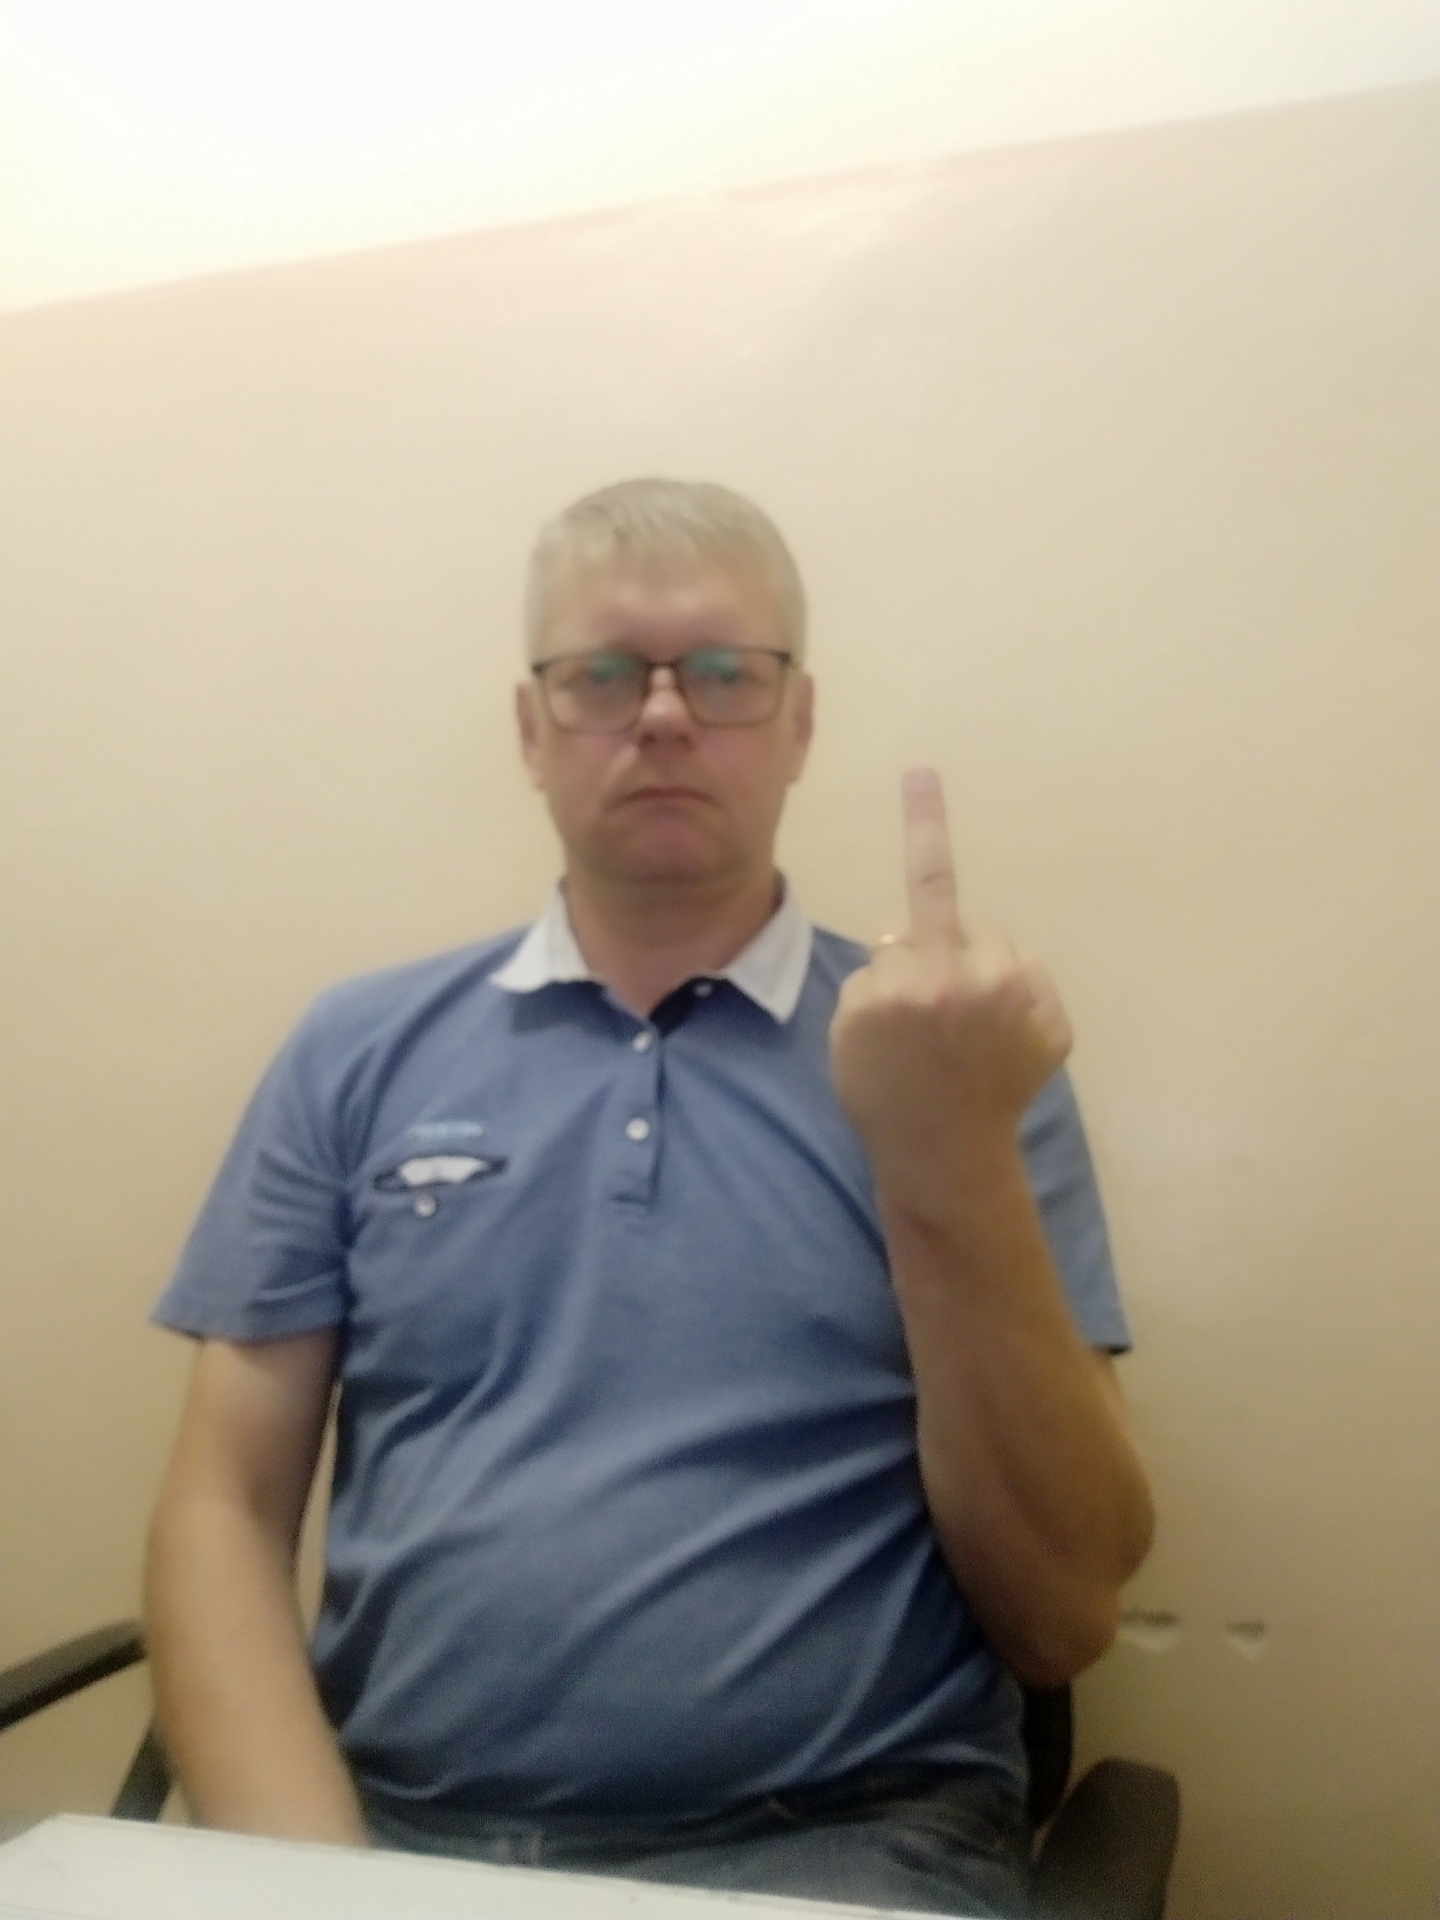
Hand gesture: middle_finger